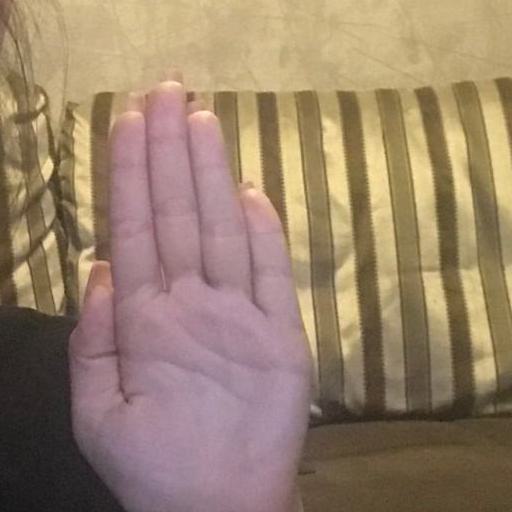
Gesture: stop